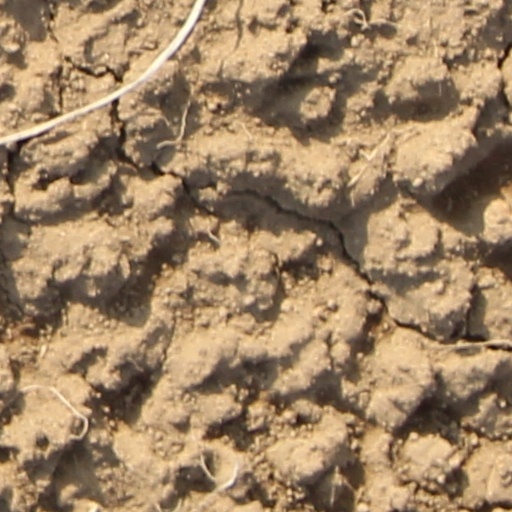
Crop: wheat